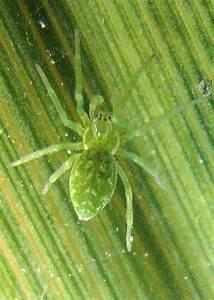
spider